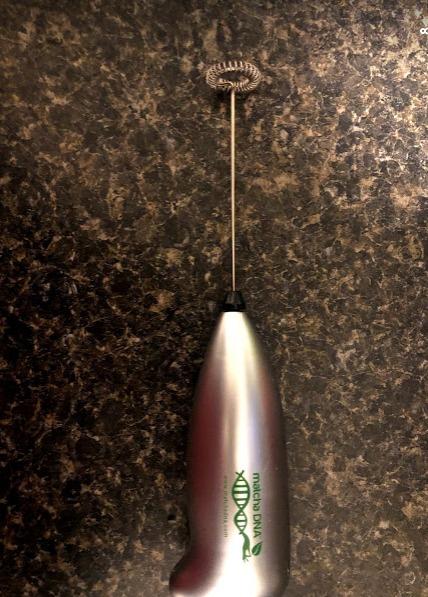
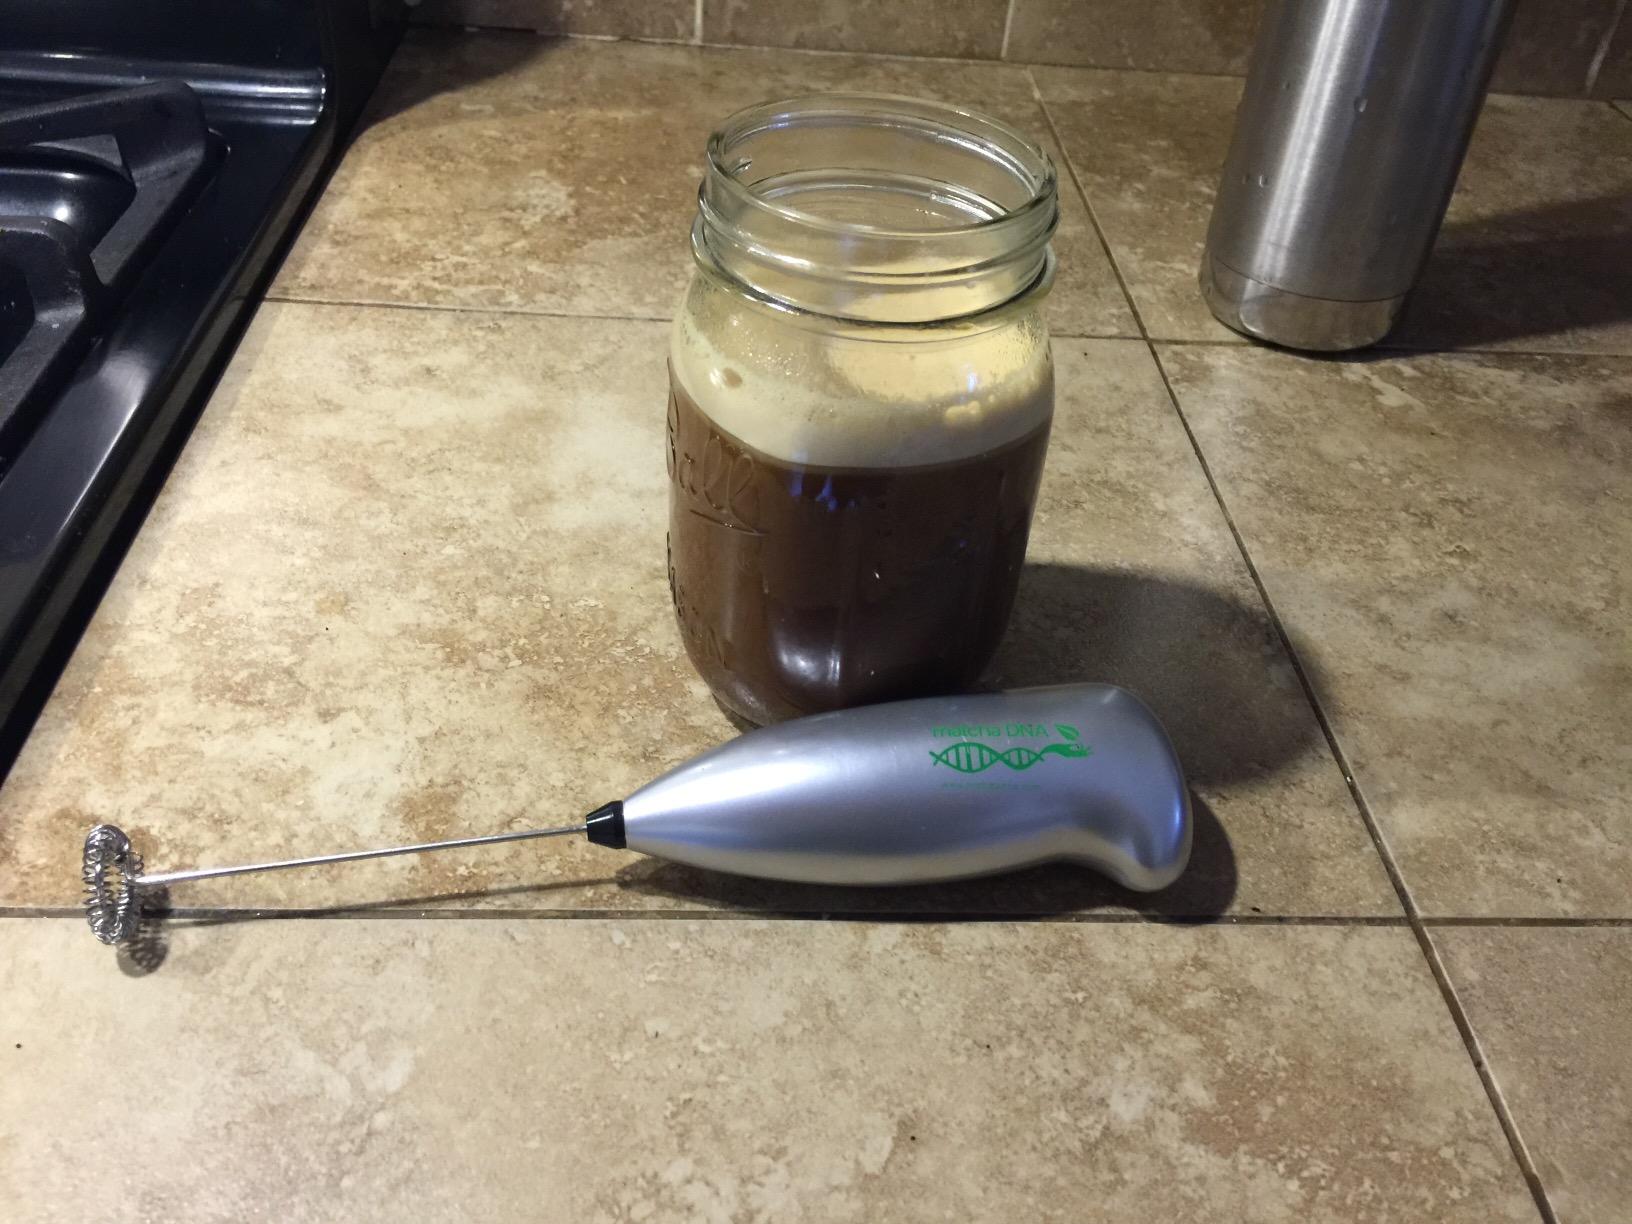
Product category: items_mixer
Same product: yes